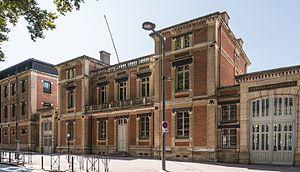
L'Occitanie est une région administrative française créée par la réforme territoriale de 2014 comportant 13 départements, et qui résulte de la fusion des anciennes régions Languedoc-Roussillon et Midi-Pyrénées. Temporairement appelée Languedoc-Roussillon-Midi-Pyrénées, le nom « Occitanie » est officiel depuis le 28 septembre 2016 et effectif depuis le 30 septembre 2016. S'il est sous-titré « Pyrénées-Méditerranée » par le conseil régional, ce sous-titre n'apparaît pas dans le Journal officiel de la République française. Le conseil régional est présidée par Carole Delga depuis le 4 janvier 2016, et son chef-lieu est Toulouse.
L’École d’économie de Toulouse, aussi connue sous sa dénomination anglo-saxonne Toulouse School of Economics et abrégée en TSE, est une composante de l’Université Toulouse-1-Capitole et un centre de recherche en sciences économiques. L’École d’économie de Toulouse compte 2500 étudiants, dont sept cents étrangers et 150 enseignants-chercheurs. Son conseil scientifique réunit quatre lauréats du Prix de la Banque de Suède en sciences économiques en mémoire d'Alfred Nobel.
Les Amidonniers est un quartier de la ville de Toulouse. Il se situe au nord-ouest de la ville, entre la Garonne et le canal de Brienne, du Bazacle au Port de l'Embouchure. Il est rattaché au secteur Toulouse Centre.